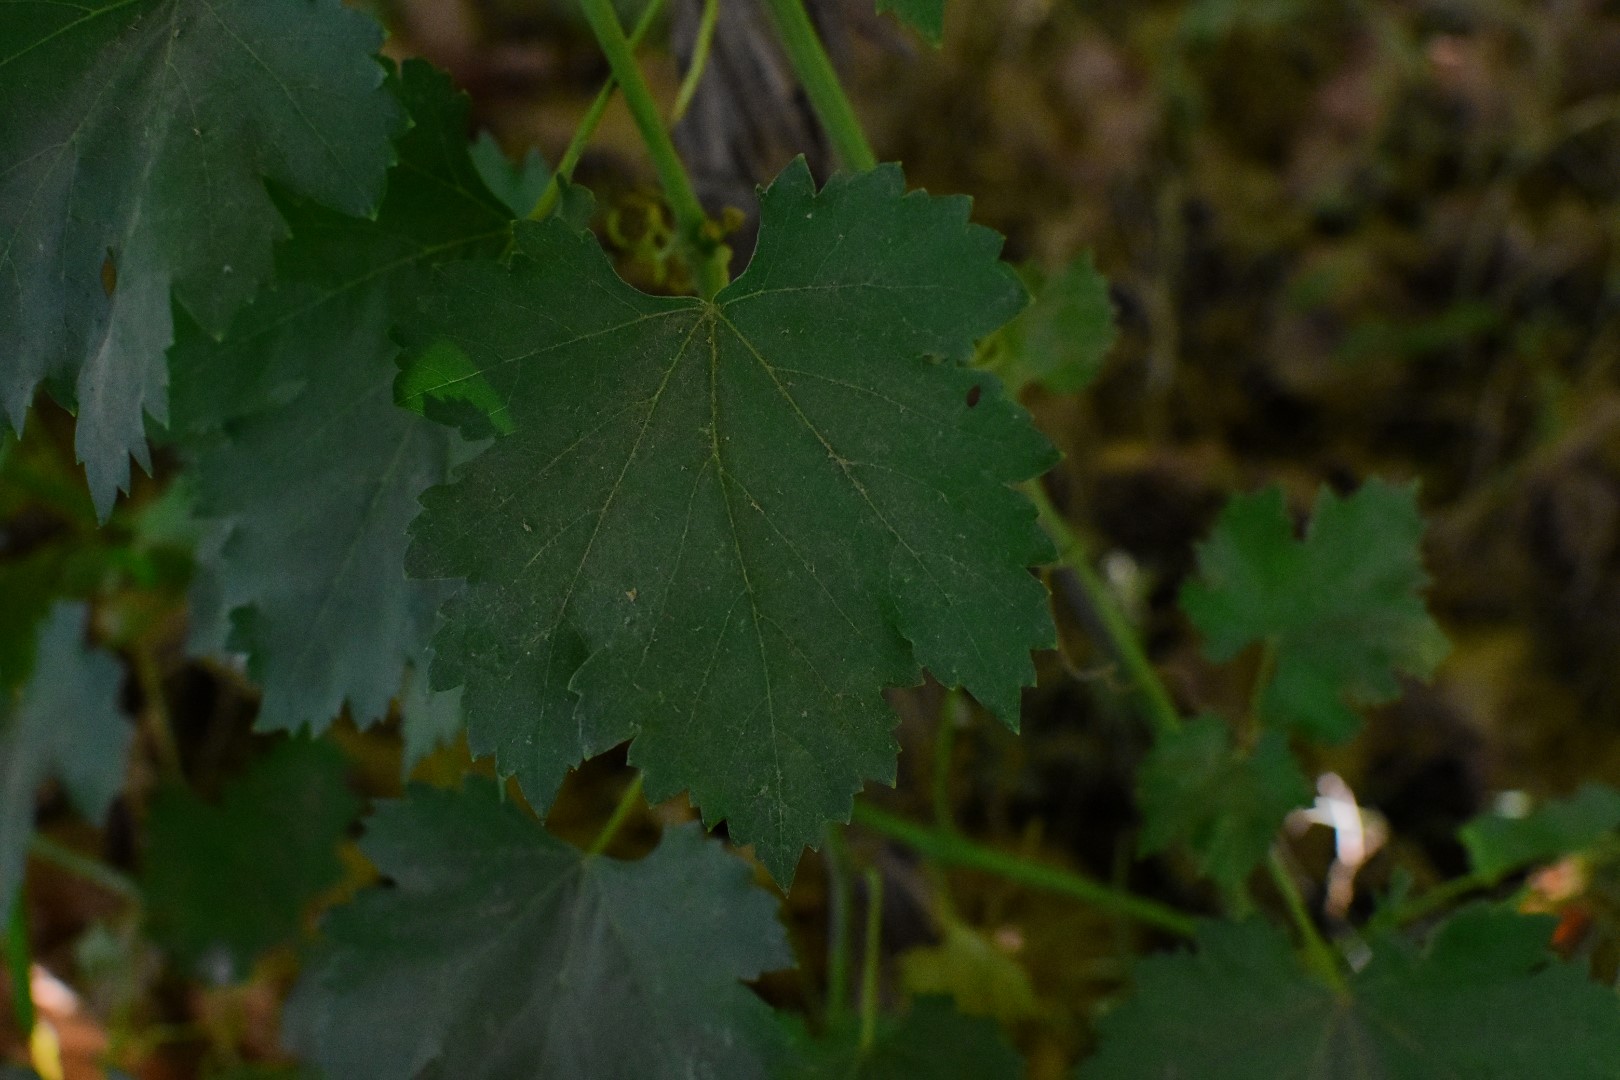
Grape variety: Deas Al-Annz